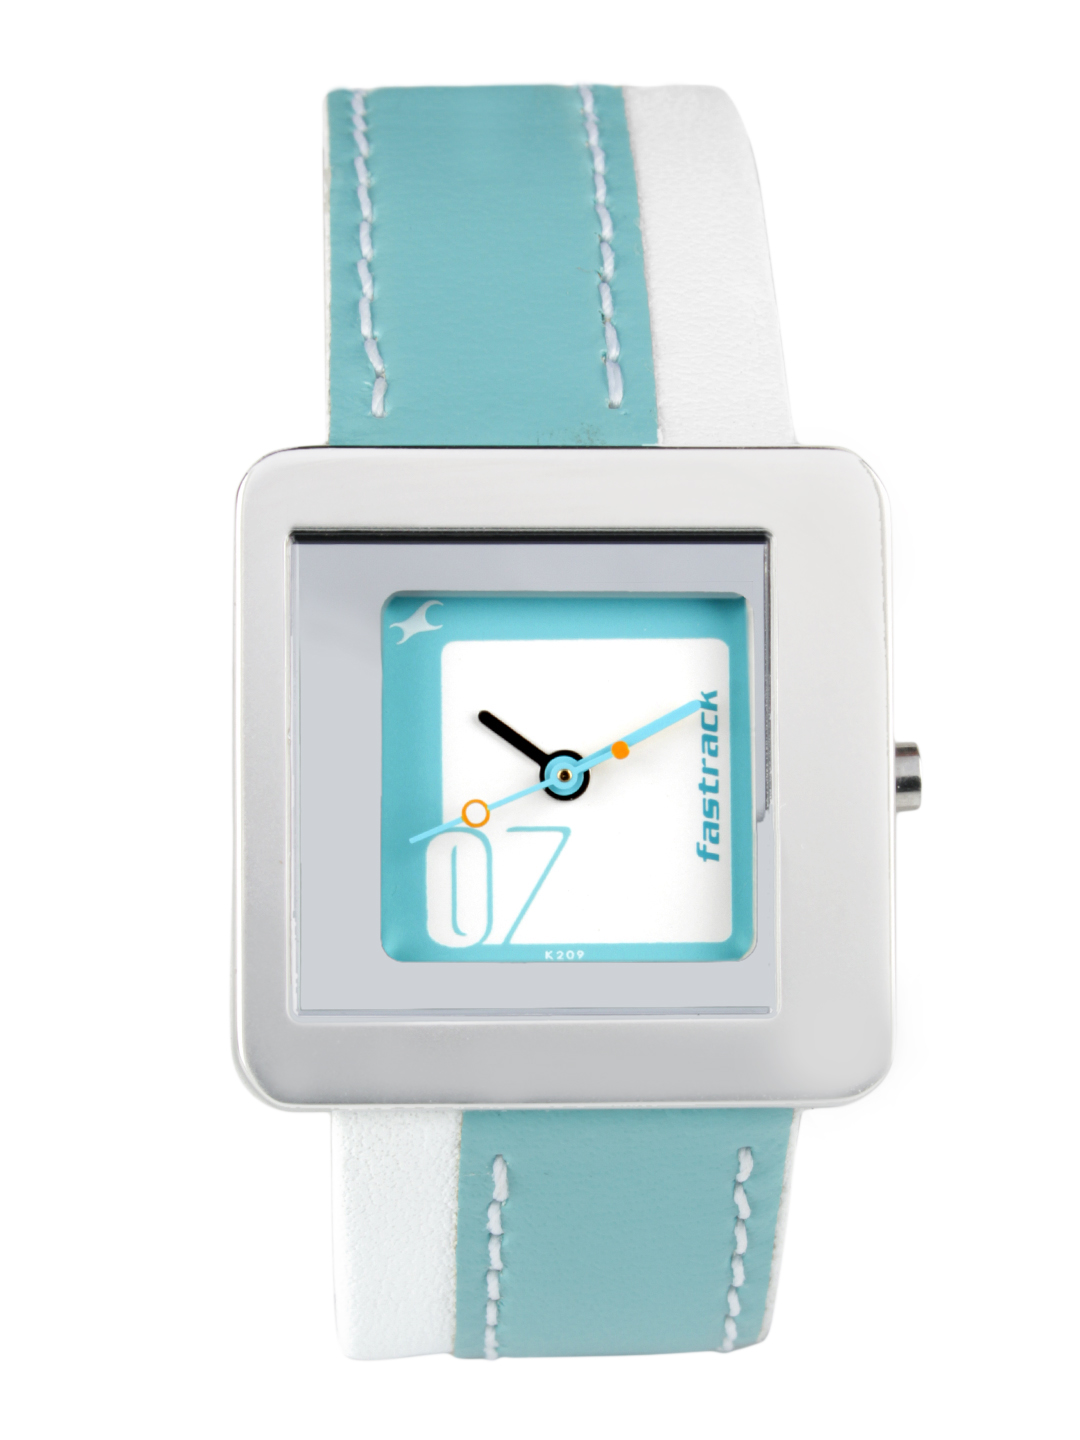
Fastrack Women White Dial Watch
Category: Accessories / Watches / Watches
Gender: Women
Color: White
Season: Winter 2016
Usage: Casual